George Hrab

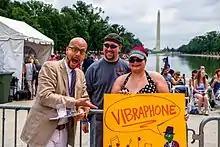
Hrab greets fans at Reason Rally in 2016

Other than Hrab's mother and the interviews, nearly all the voices on the program are provided by Hrab.